Clásico centroamericano

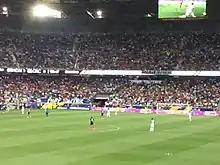
Honduras and Costa Rica playing in the 2017 CONCACAF Gold Cup

The Clásico centroamericano (Central American classic) is a rivalry between the Costa Rica national football team and the Honduras national football team. The rivalry has also presented at club level for having the most successful clubs in Central America in terms of the CONCACAF Champions League.